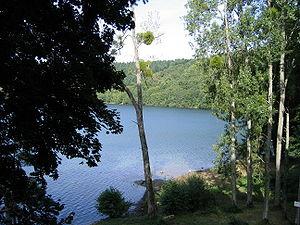
Le Gour de Tazenat (Commune de Charbonnières-les-Vieilles, Puy-de-Dôme, Région auvergne)
Charbonnières-les-Vieilles est une commune française, située dans le département du Puy-de-Dôme, en région Auvergne-Rhône-Alpes. Elle fait partie de l'aire urbaine de Clermont-Ferrand.
Le canton de Manzat est organisé autour de Manzat. Il est situé dans l'arrondissement de Riom, dans le département du Puy-de-Dôme, France. Il a été supprimé en 2015 à la suite du redécoupage des cantons du département.